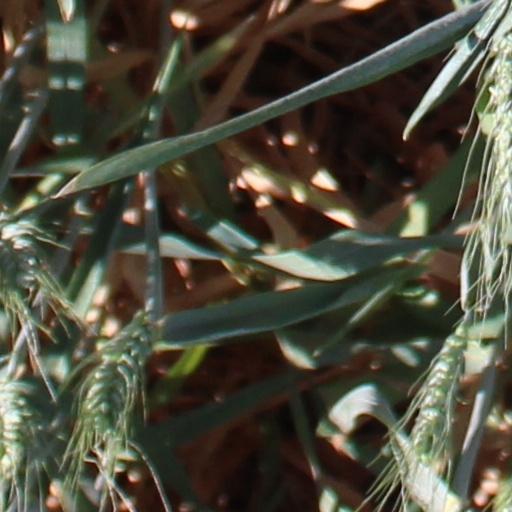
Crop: wheat